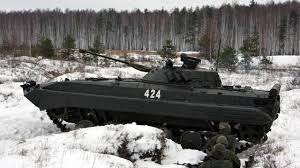
Label: BMP